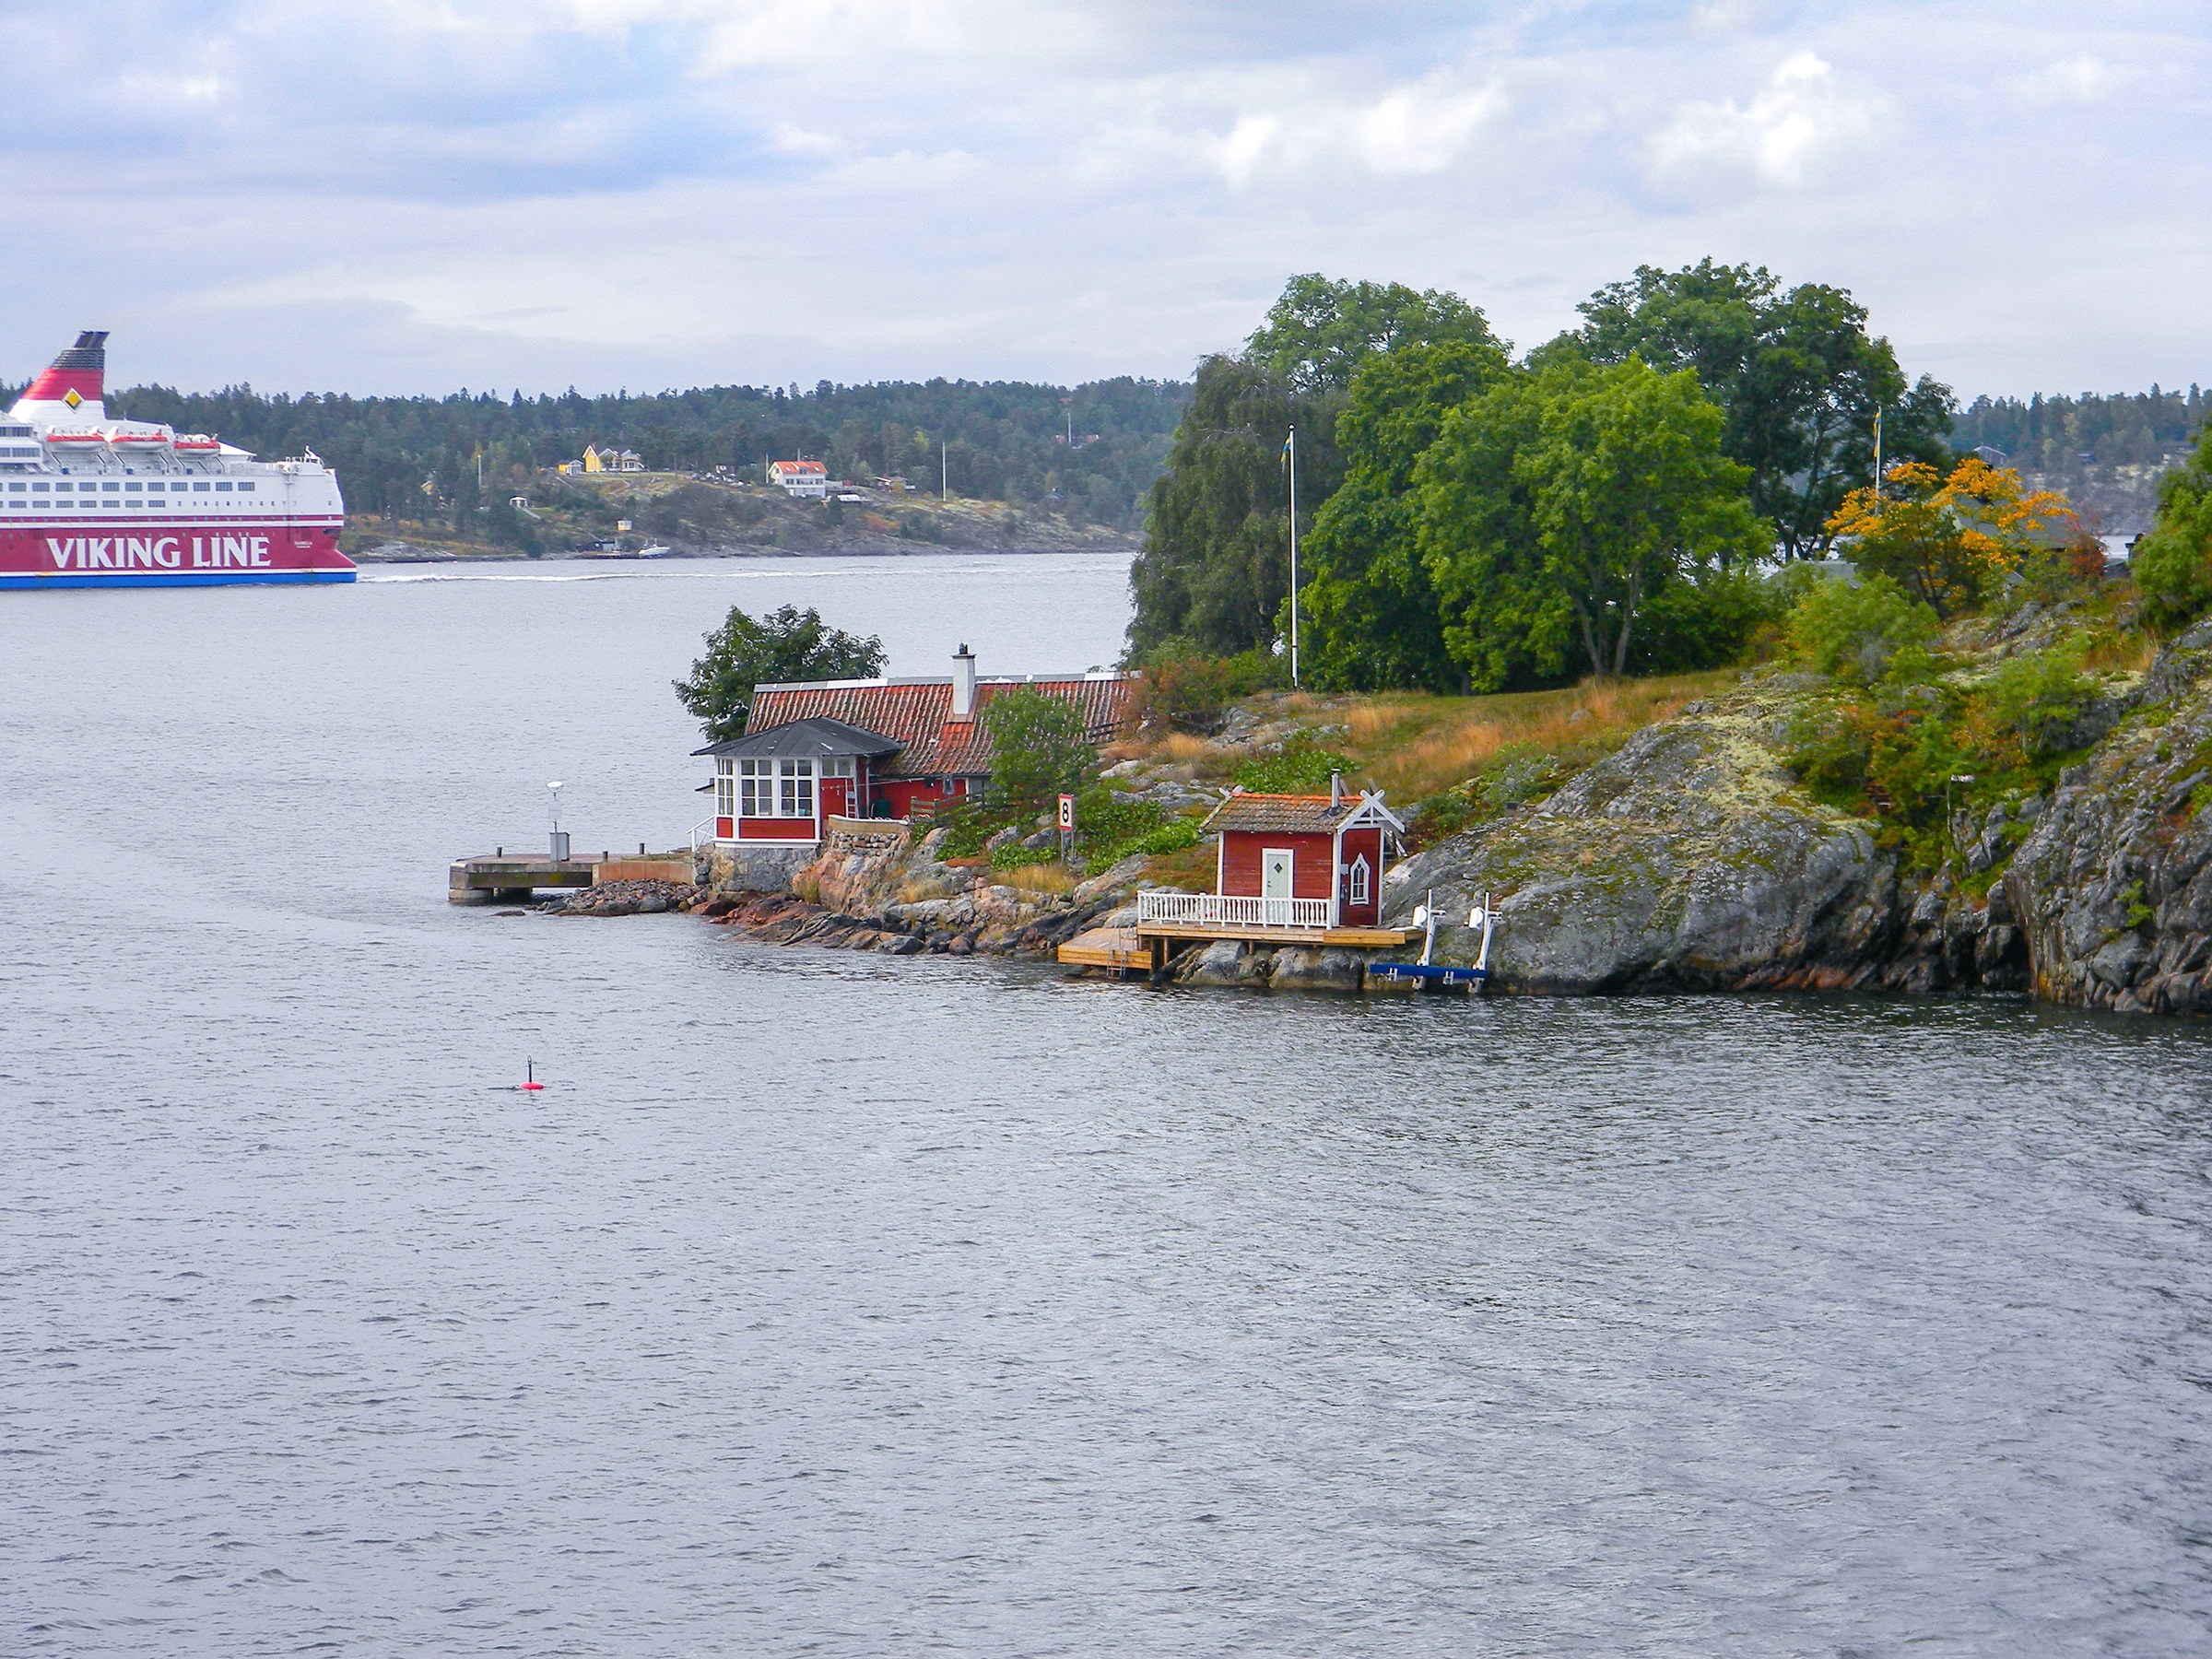
sea, coast, water, nature, boat, lake, river, vacation, vehicle, journey, bay, island, harbor, fjord, tourism, waterway, body of water, ferry, boating, sweden, channel, watercraft, liner, norway, scandinavia